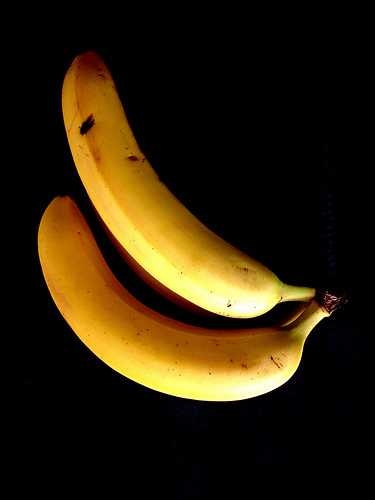
Label: Banana